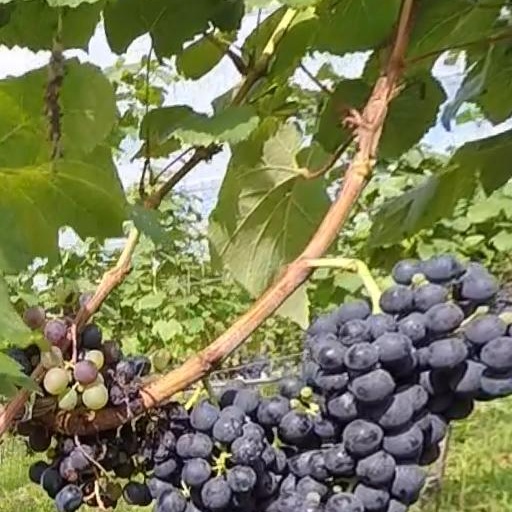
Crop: grape